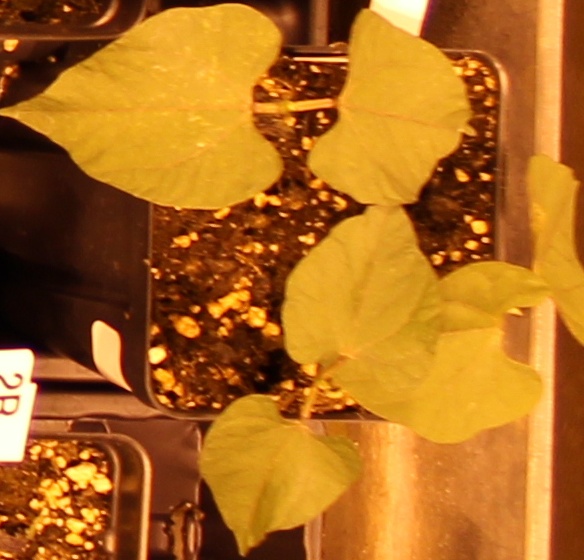
Label: Blackbean